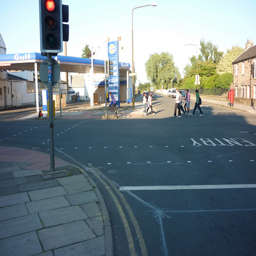
A group of people crosses the street near a gas station.
Pedestrians crossing roadway at urban intersection with traffic signals.
A traffic light sitting on the side of a street.
a couple of people are crossing a street
A street with people walking down the street